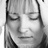
Emotion: sad